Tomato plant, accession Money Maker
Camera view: bottom (45 deg); turntable rotation: 330 degrees
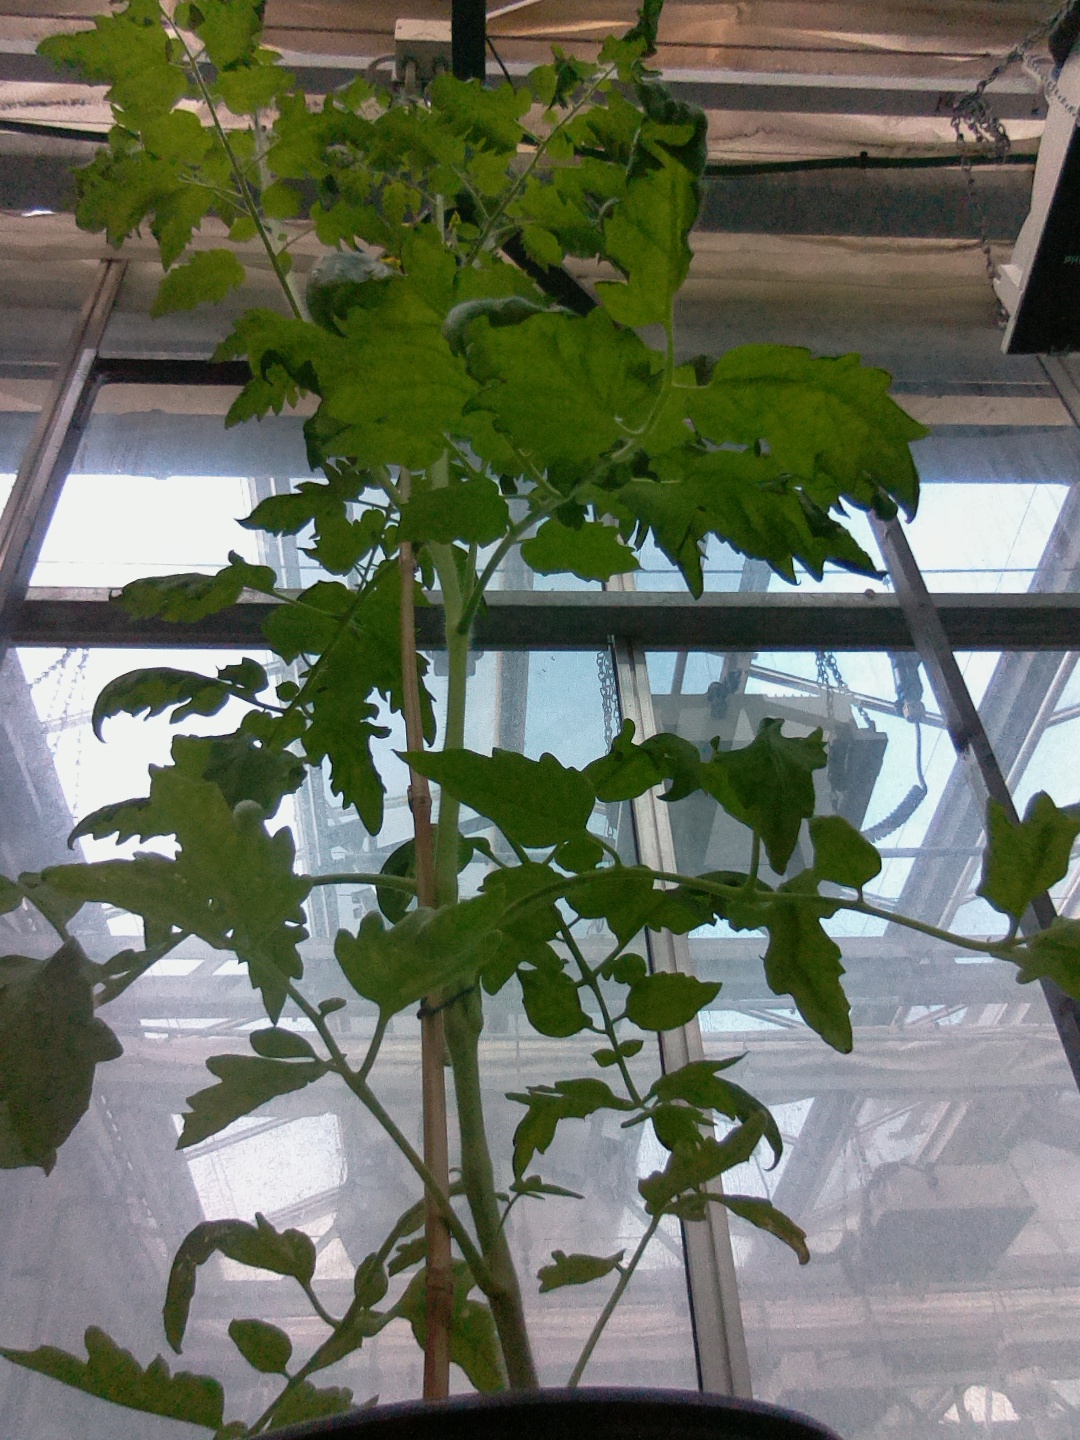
BBCH growth stage 68: Full flowering, 80%-90% of flowers open, more petals falling